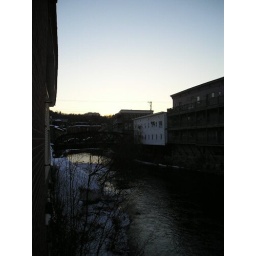
left out of reception window (bridge over the onion river just after sunset)